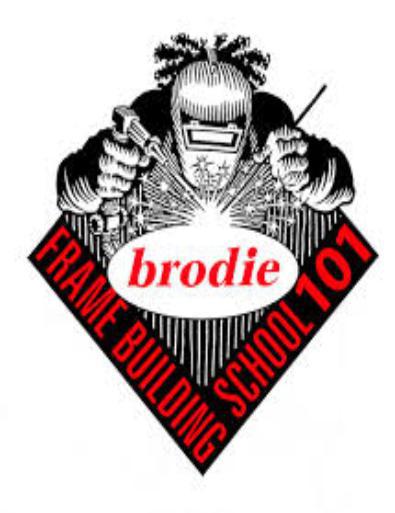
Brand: brodie bicycles
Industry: Transportation